Budapest offensive

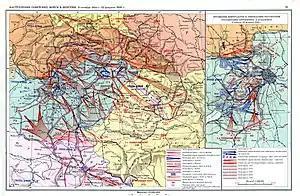
Budapest offensive

From October 1944, the 2nd, 3rd, and 4th Ukrainian Fronts advanced into Hungary. After isolating the Hungarian capital city in late December, the Soviets besieged and assaulted Budapest. On 13 February 1945, the city fell.